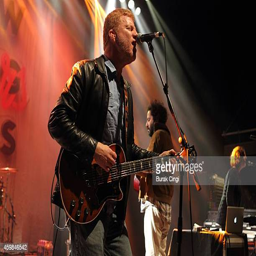
indie rock artist performs on stage